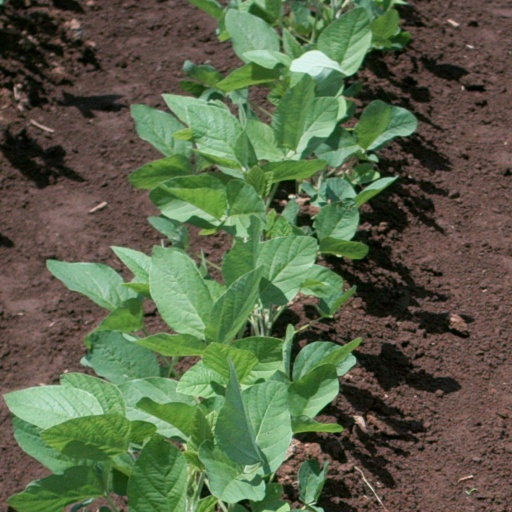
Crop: soybean